Niall MacDermot

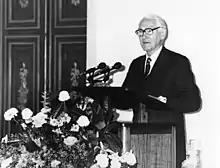
MacDermot in 1989

Niall MacDermot (10 September 1916 – 22 February 1996) was a British Labour politician.